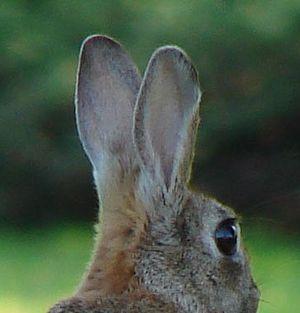
L’oreille est l'organe qui sert à capter et intensifier le son. Elle est le siège du sens de l'ouïe. L'oreille interne joue également un rôle important dans l'équilibre du corps immobile ou en mouvement.